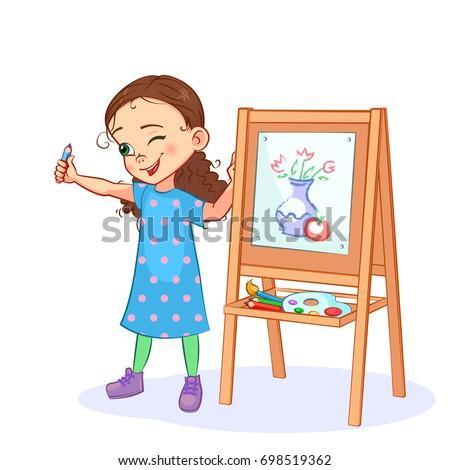
cartoon little girl draws a picture with paints and pencils on the easel .